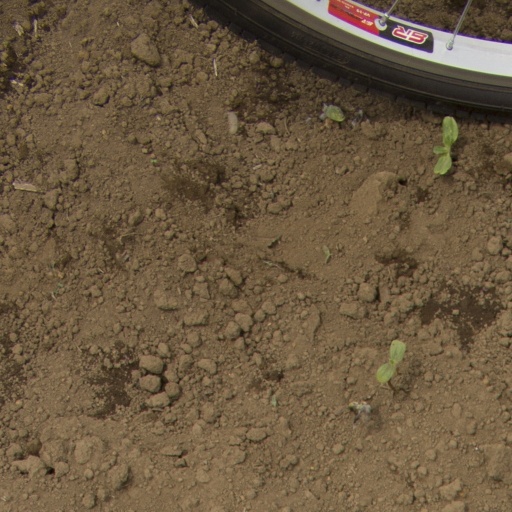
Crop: Jerusalem artichoke